Laboratory safety

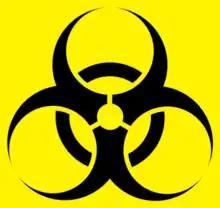
Biohazard symbol (black and yellow)

Many laboratories contain significant risks, and the prevention of laboratory accidents requires great care and constant vigilance. Examples of risk factors include high voltages, high and low pressures and temperatures, corrosive and toxic chemicals and chemical vapours, radiation, fire, explosions, and biohazards including infective organisms and their toxins.